Sidney Poitier

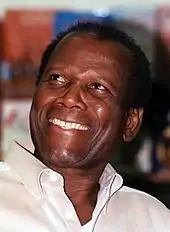
Poitier in 2000

In 1985, he directed "Fast Forward" and, in 1990, he reunited with Cosby directing him in the family comedy "Ghost Dad". In 1988, he starred in "Shoot to Kill" with Tom Berenger.